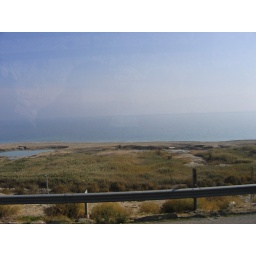
Driving by the Dead Sea. The road was tiny. And he drove that bus like it was a Porsche.